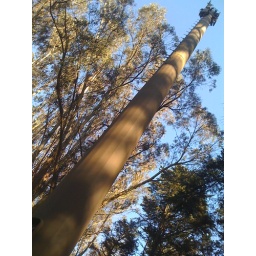
new cell tower hidden in the presidio trees just south west of the broadway st gate